Eureka Centre

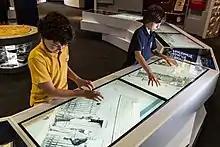
The museum used digital technology and touch screens to tell the stories of the Eureka Stockade.

Through a series of public programs and temporary exhibitions, visitors were inspired to explore diversity, creativity and the hidden stories of the past and present. As a centre of discussion on contemporary democracy, MADE hosted some of Australia's most creative thinkers through partnerships with The Wheeler Centre and Melbourne Writers Festival. In its time, the museum welcomed Anne Summers, Yassmin Abdel-Magied, Clare Wright, Deng Adut, Gail Kelly and many more.